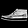
Label: Sneaker